Al-Aqsa Mosque

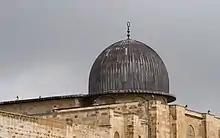
The silver-colored dome consists of lead sheeting

Jerusalem was captured by the Crusaders in 1099, during the First Crusade. They named the mosque "Templum Solomonis" (Solomon's Temple), distinguishing it from the Dome of the Rock, which they named "Templum Domini" (Temple of God). While the Dome of the Rock was turned into a Christian church under the care of the Augustinians, the al-Aqsa Mosque was used as a royal palace and also as a stable for horses. In 1119, the Crusader king accommodated the headquarters of the Knights Templar next to his palace within the building. During this period, the mosque underwent some structural changes, including the expansion of its northern porch, and the addition of an apse and a dividing wall. A new cloister and church were also built at the site, along with various other structures. The Templars constructed vaulted western and eastern annexes to the building; the western currently serves as the women's mosque and the eastern as the Islamic Museum.